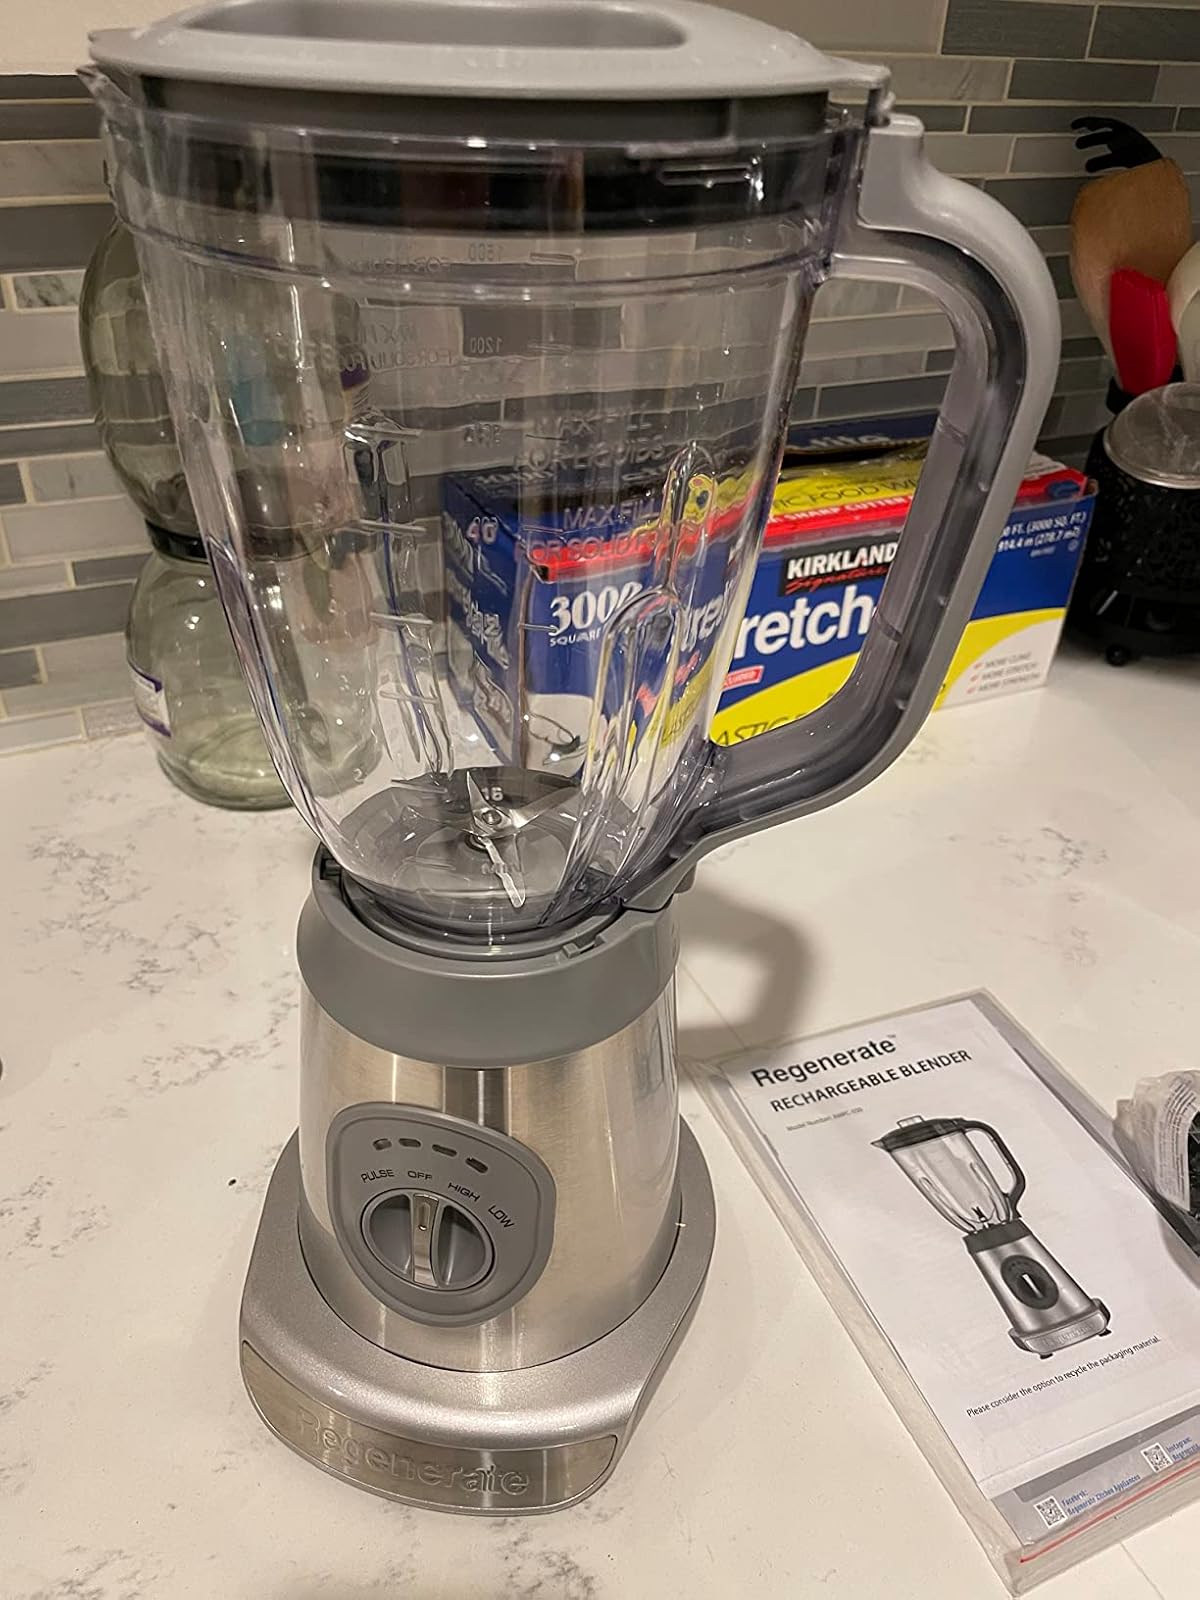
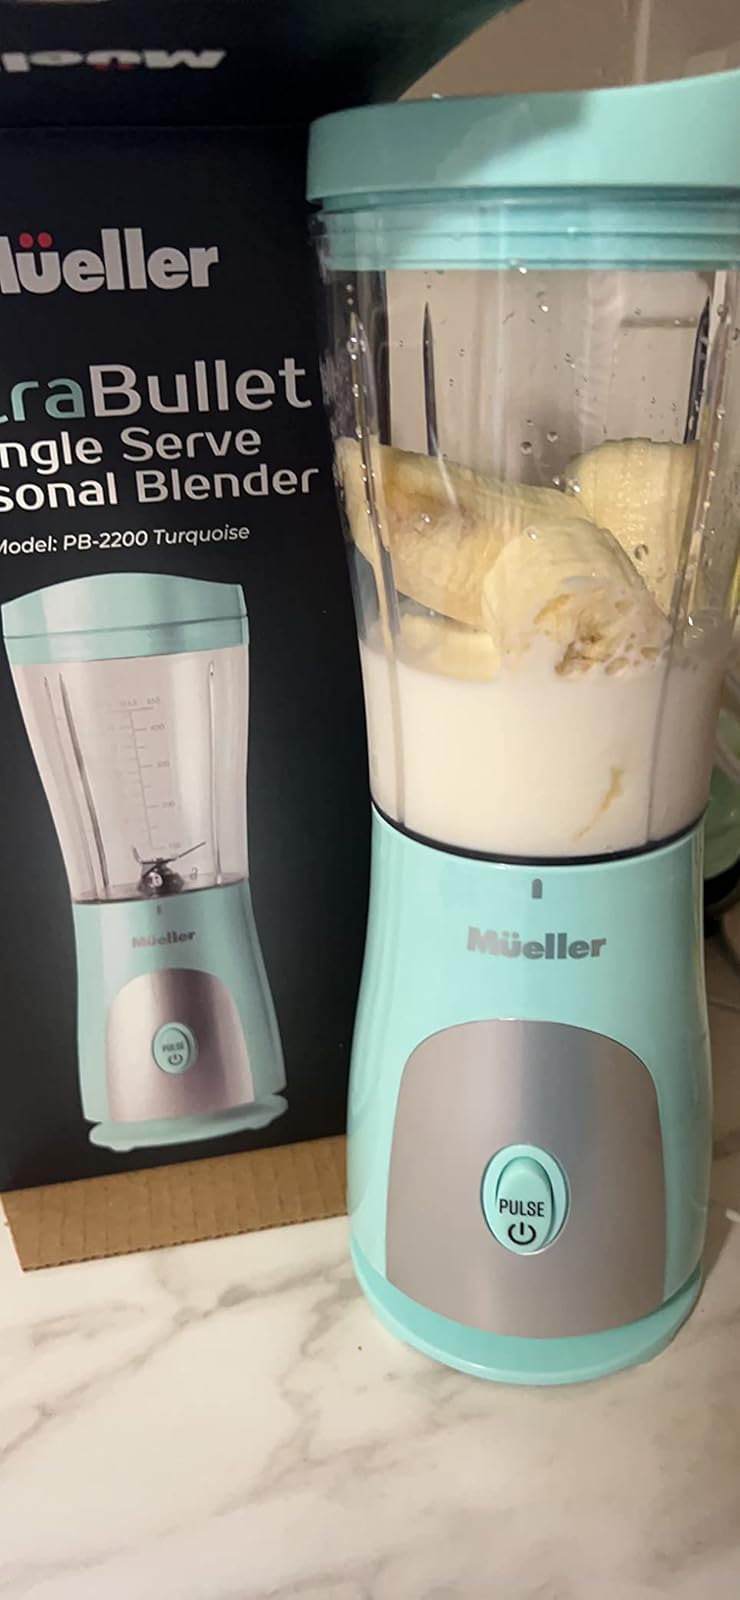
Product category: items_blender
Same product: no